Sacavém

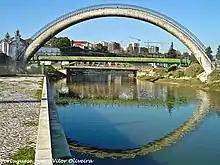
Several bridges are necessary to cross the town's rivers, including the Sacavém Arch footbridge across the Trancão

Sacavém is located in the eastern part of Loures municipality, bordering the parishes of Unhos (northwest), Camarate (west), Prior Velho (southwest), Portela (south) as well as Moscavide (southeast). To the east lies the Tagus River, and to north the Trancão River (formerly known as "Sacavém River"), separating Sacavém from Bobadela parish. The "Ribeira do Prior Velho", also flows through the city crossing it in underground channels.